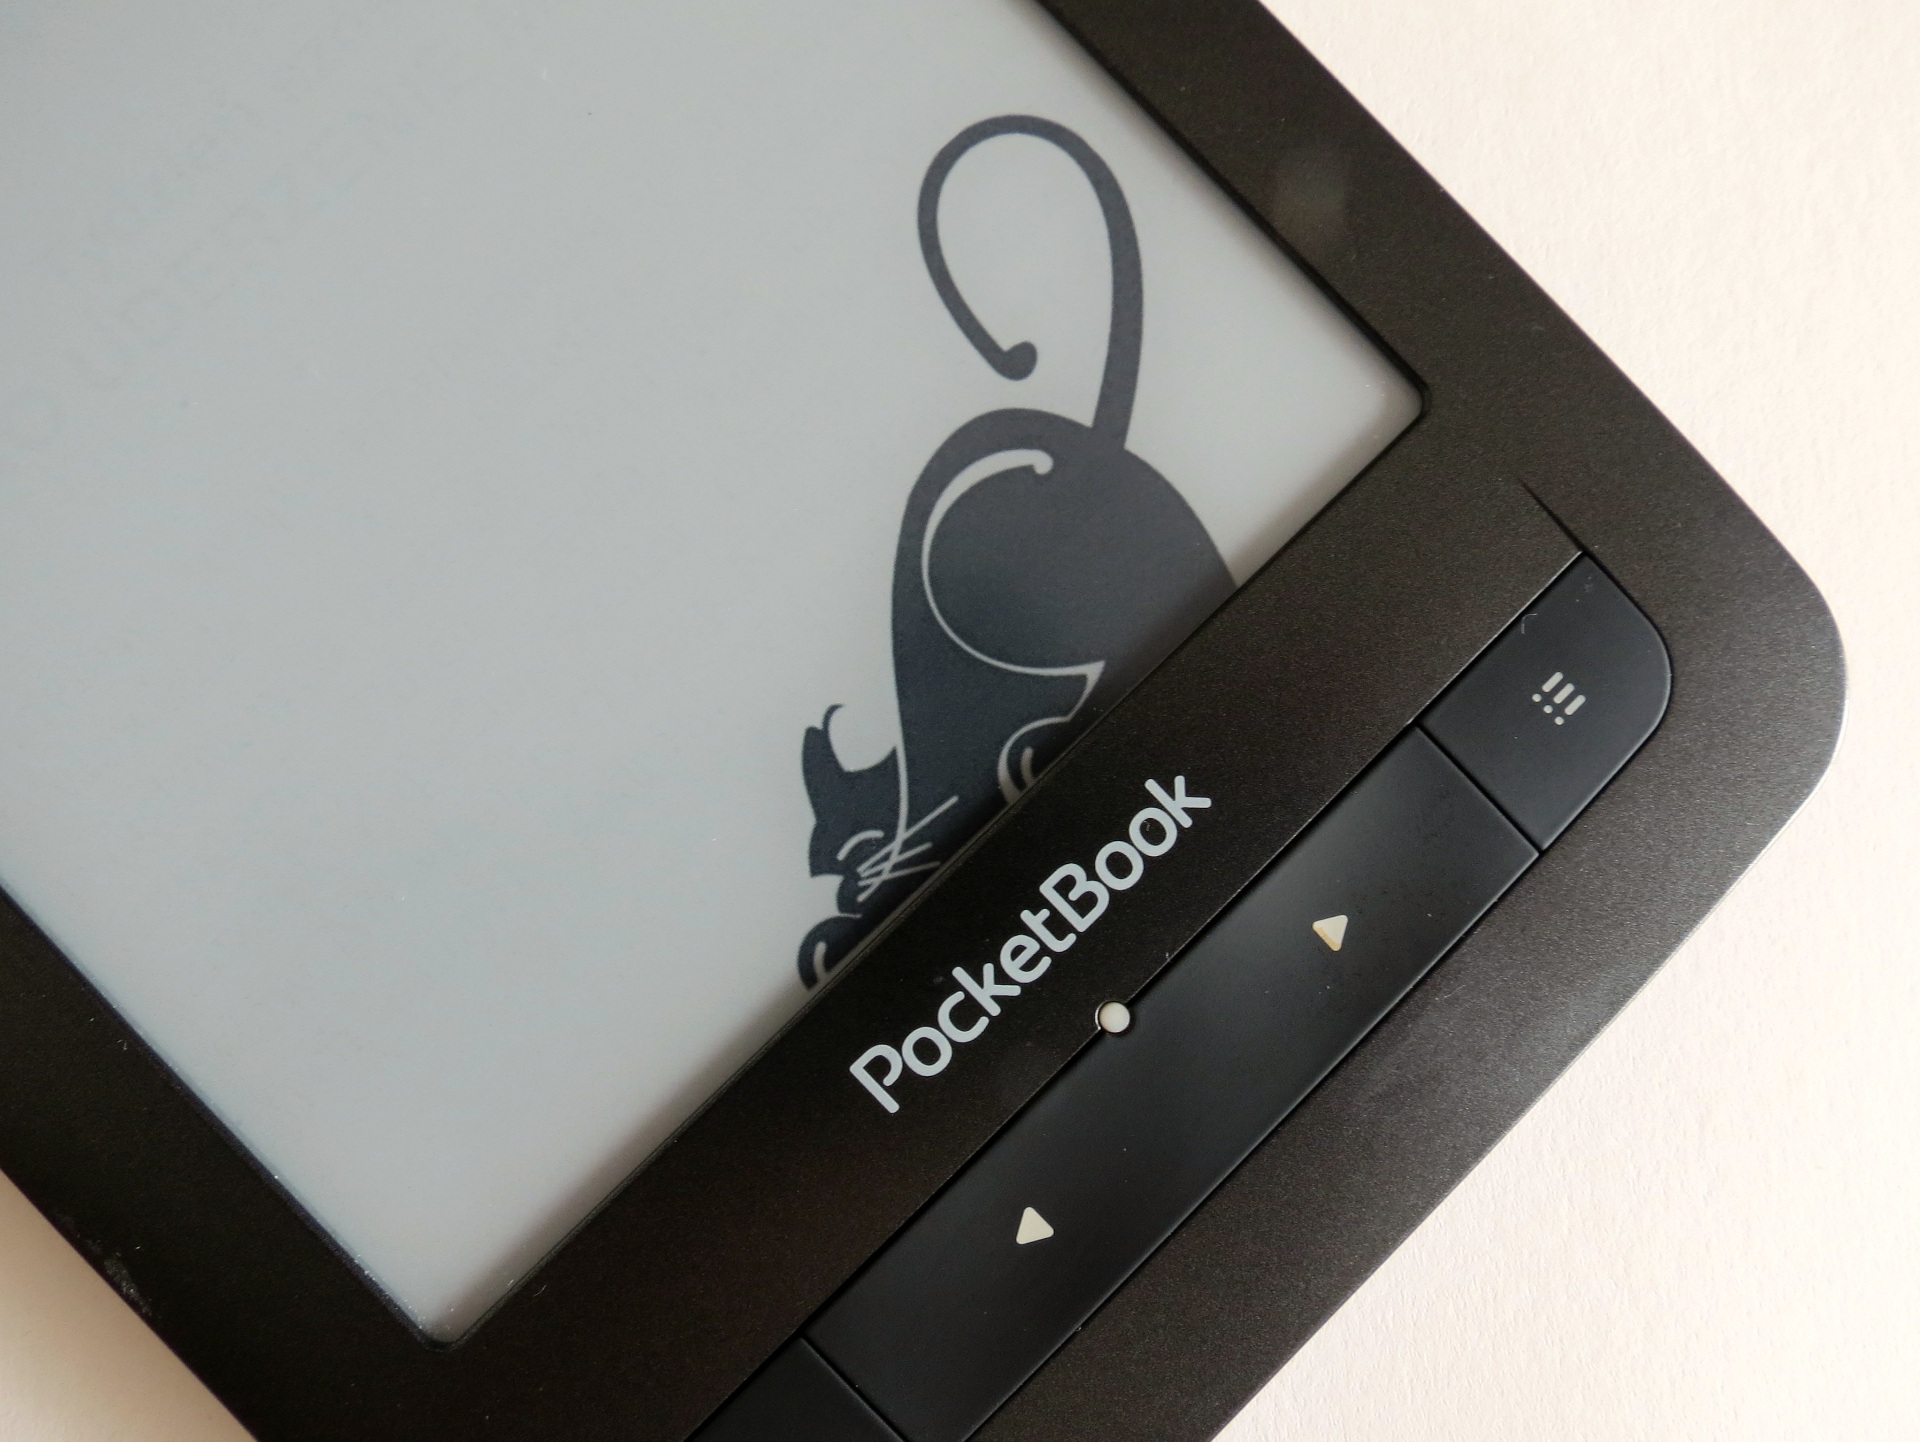
book, black and white, technology, reading, ebook, reader, cat, gadget, black, product, font, electronics, multimedia, pocketbook, electronic device, ebboki